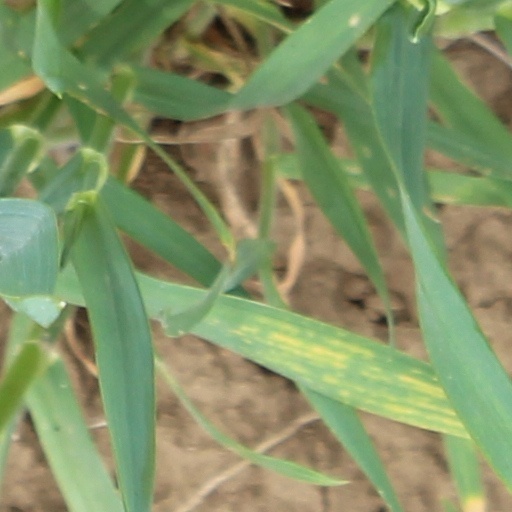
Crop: wheat